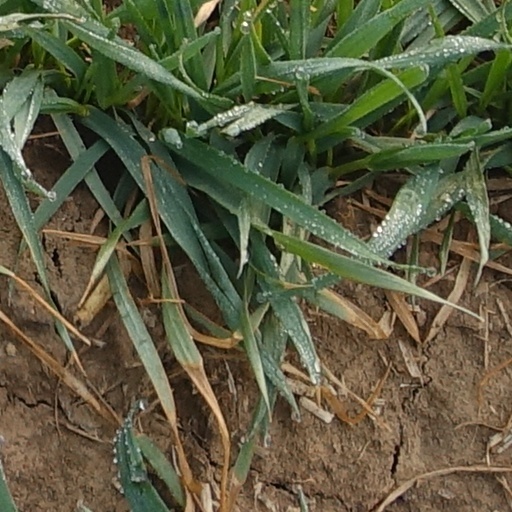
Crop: wheat